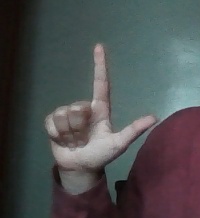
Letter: laam